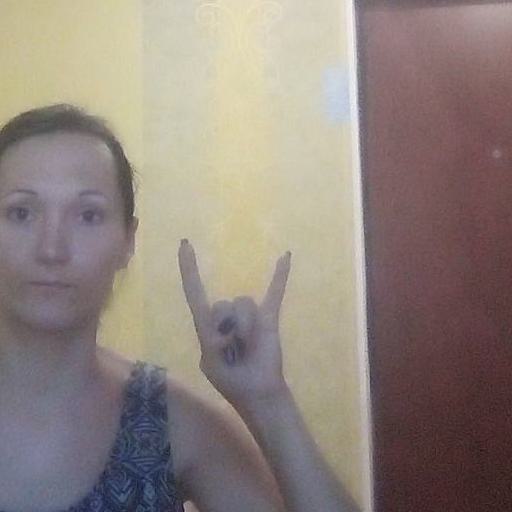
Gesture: rock